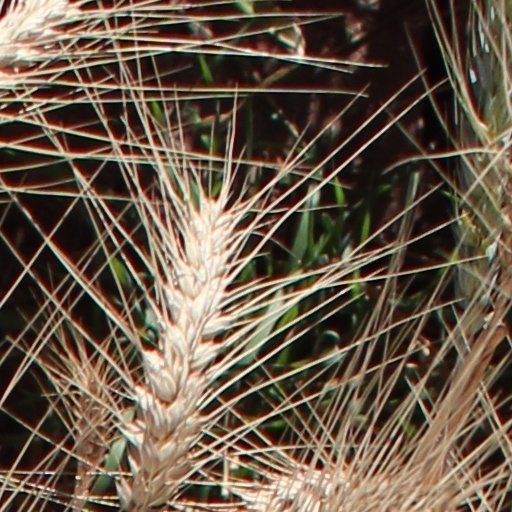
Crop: wheat